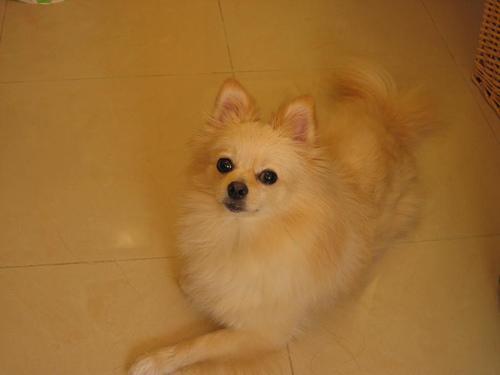
Pomeranian